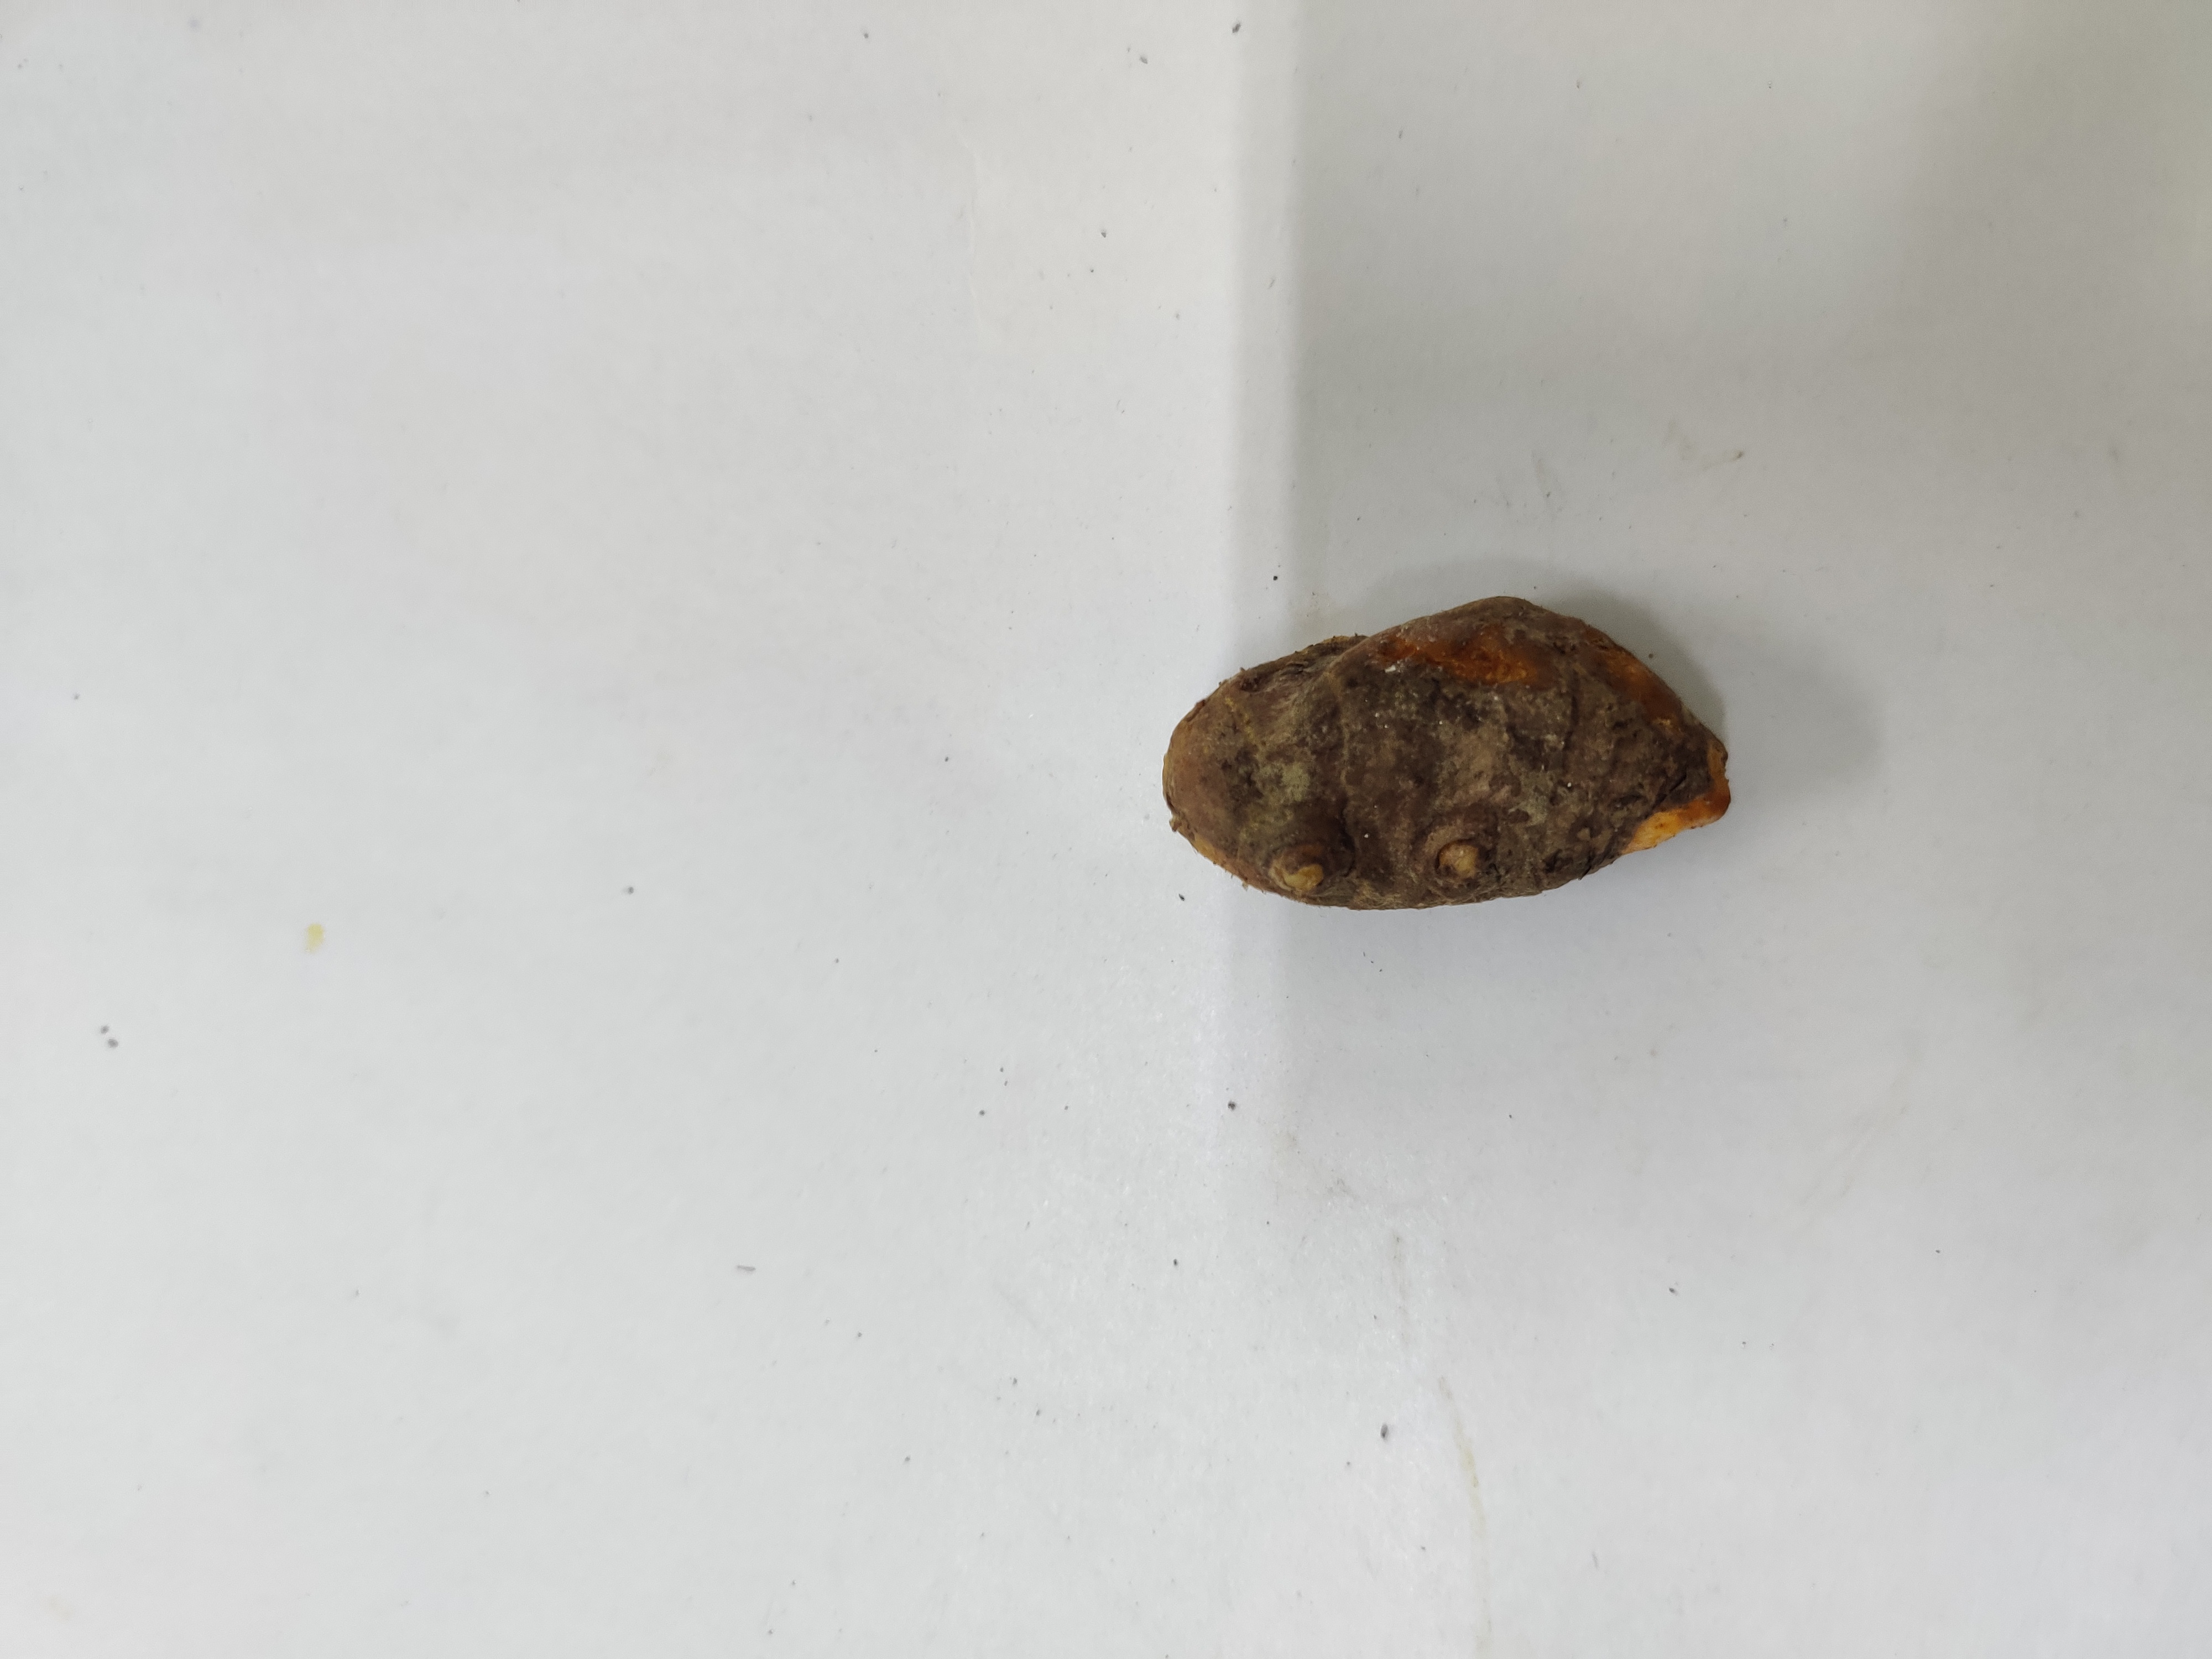
Crop: Turmeric
Condition: Damaged